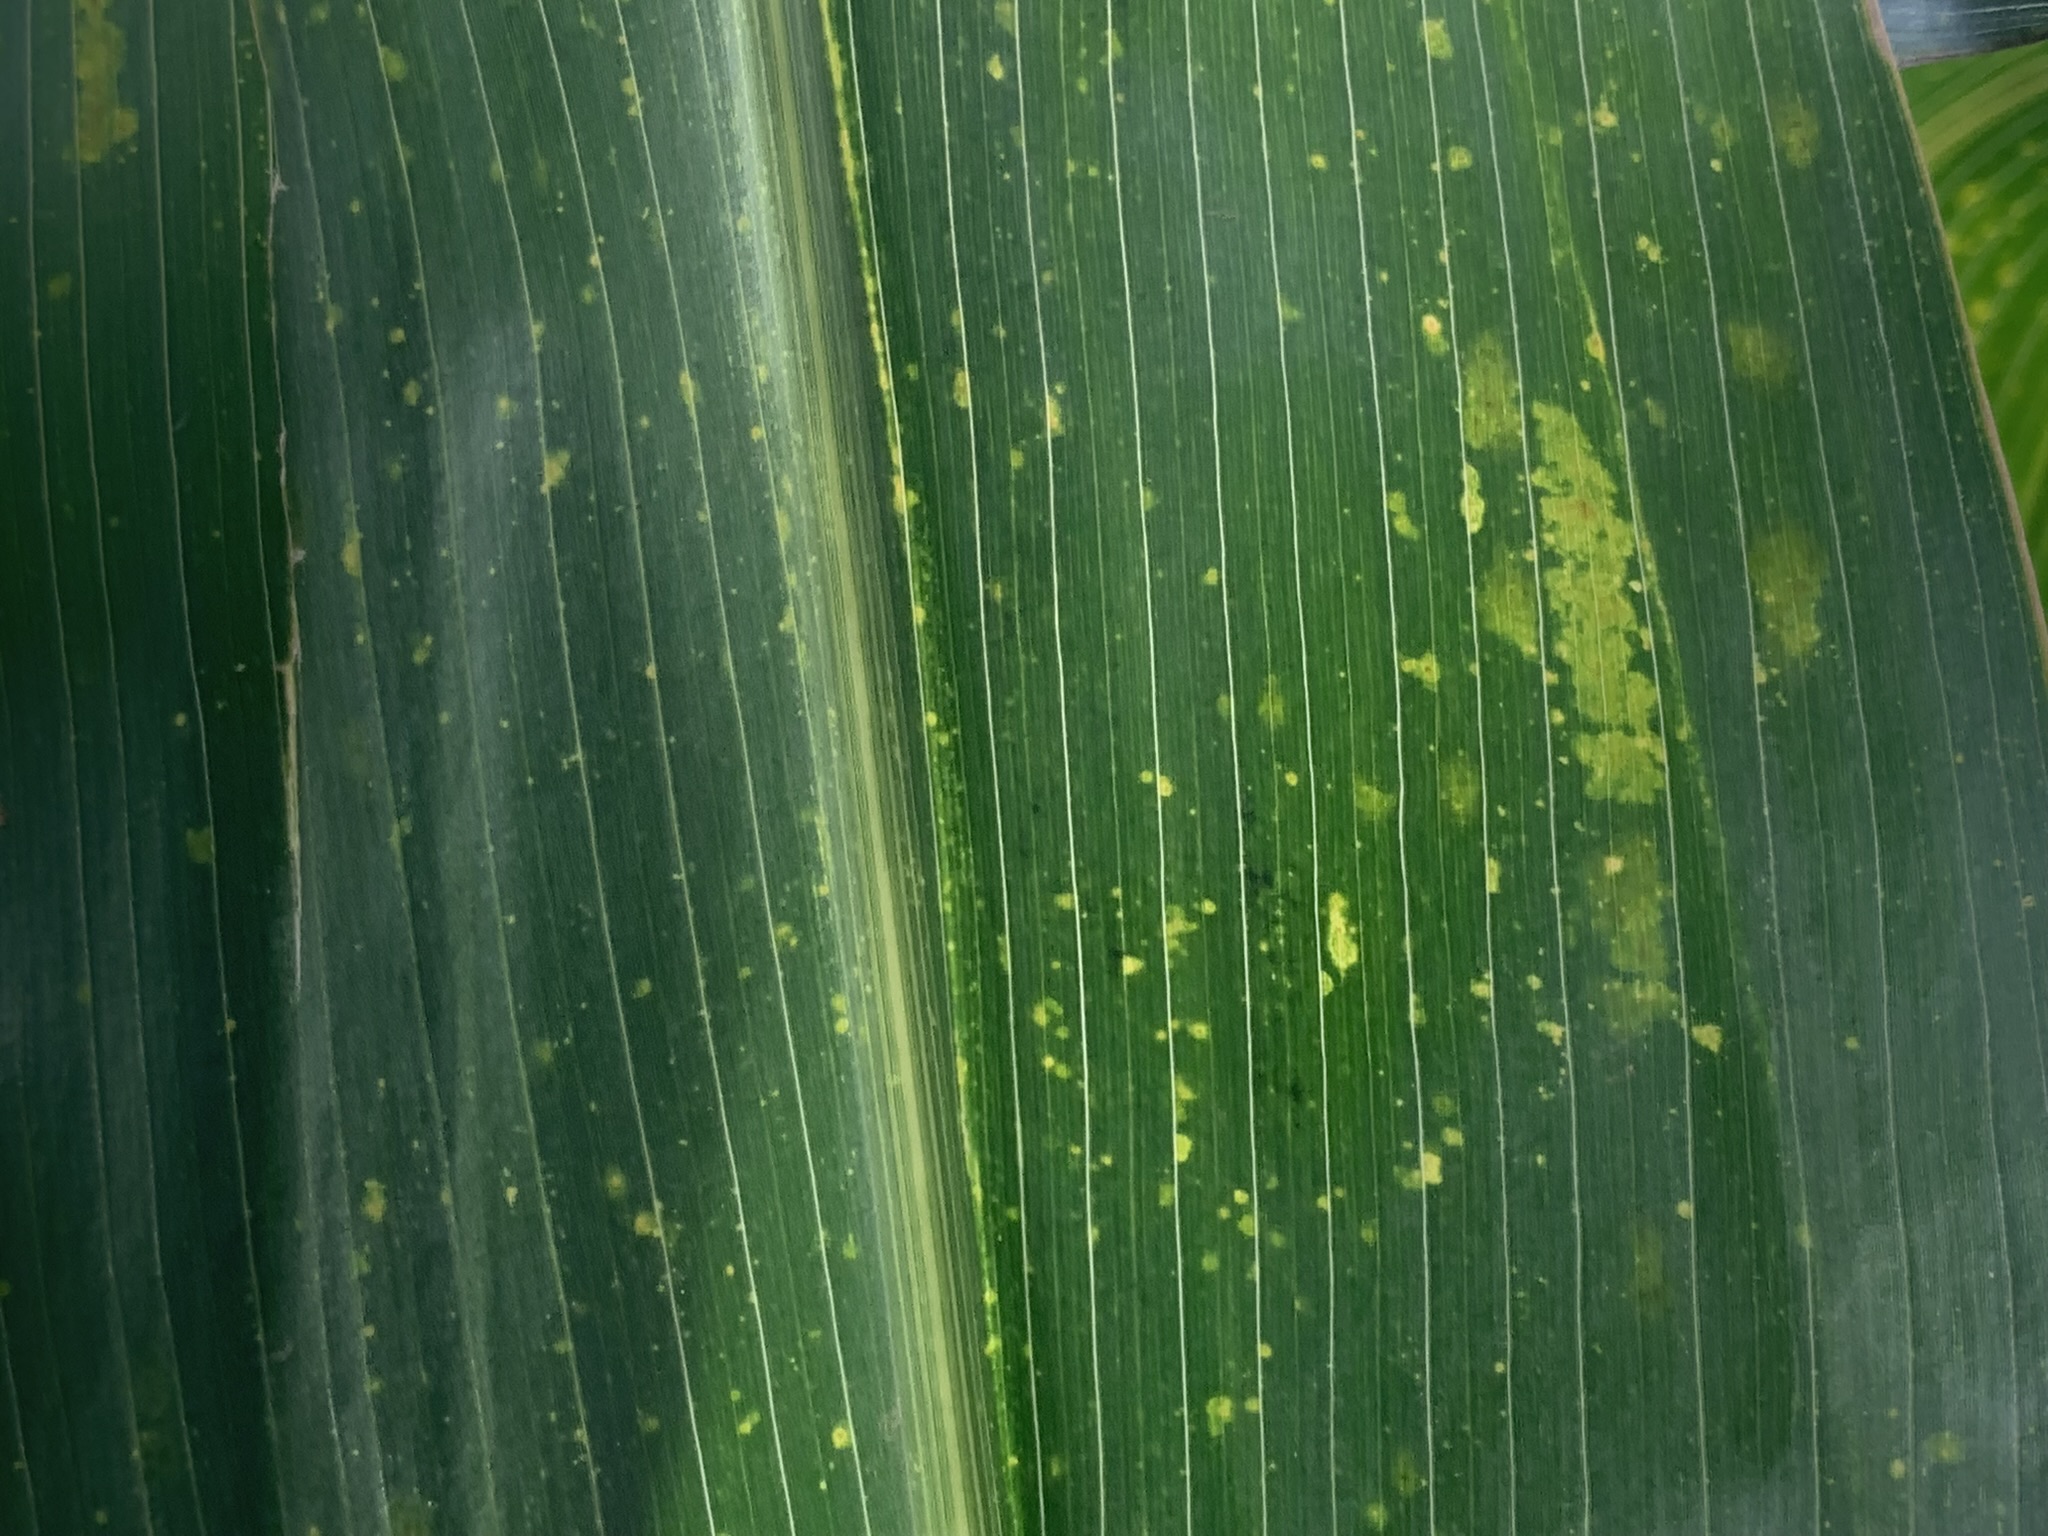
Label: MLN